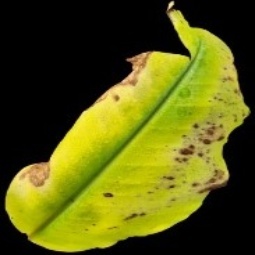
Label: Sulphur